Robert Bell (publisher)

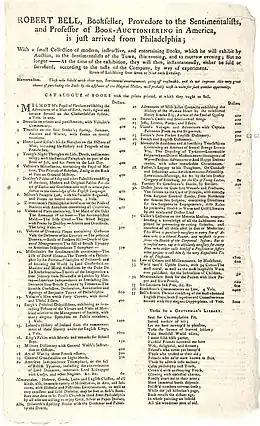
Auction house listing of rare books sold by Robert Bell, 1780

Robert Bell (1732–1784) was a Scottish immigrant to the British colonies in America and became one of many early American printers and publishers active during the years leading up to and through the American Revolution. Bell became widely noted for printing Thomas Paine's celebrated work, "Common Sense", a highly influential work during the revolution that openly criticized the British Parliament and their management and taxation of the British-American colonies. Bell and Paine later had a falling out over profits and publication issues. As a dedicated patriot, Bell printed many pamphlets and books before and during the revolution, many of which "glowingly" expressed his patriotic views. He also reprinted a number of popular English works, presenting them to the colonies for the first time. He ran an auction house which sold rare books in Lancaster, and in later life he toured the colonies selling off his massive book collection. After Bell's death, his printing press and other items were sold at a Philadelphia auction house to another prominent printer at an unusually high price.